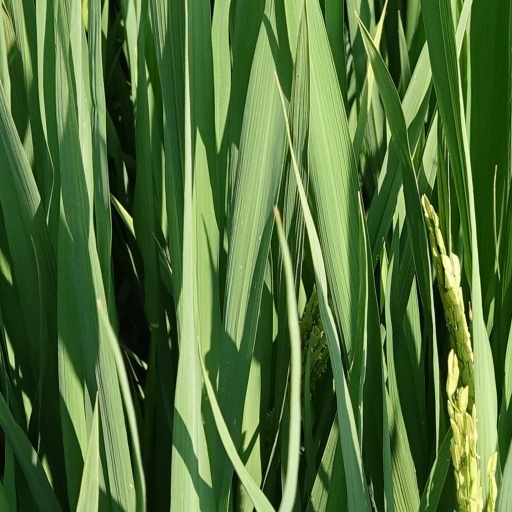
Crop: rice